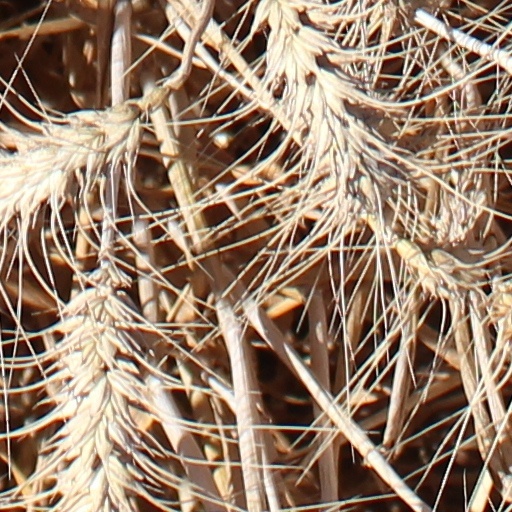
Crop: wheat